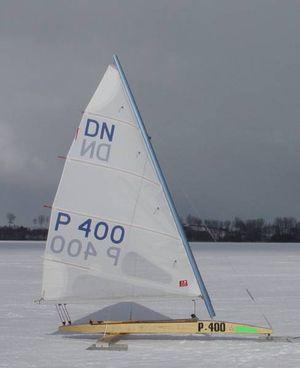
Classe DN est le nom de la classe de char à glace apparue dans les années 1936-1937, ayant pris les initiales de Detroit News.